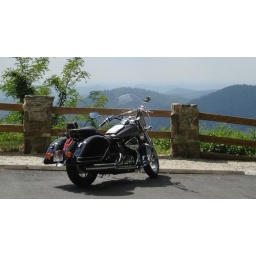
2005, silver & black Honda Shadow 750 Aero by davisglane